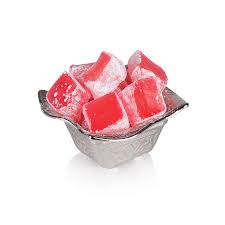
Yemek: lokum